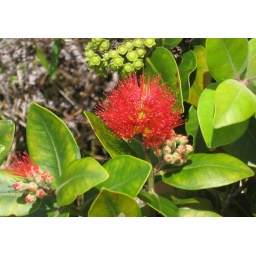
Native flower only found in the mountains of Rarotonga